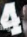
Number: 4